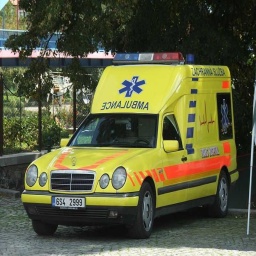
Label: ambulance